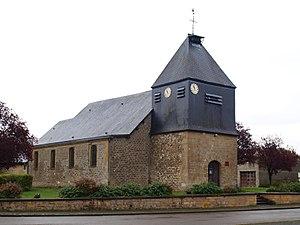
Sauville (Ardennes, France)